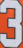
Number: 3